Good Doctor (Japanese TV series)

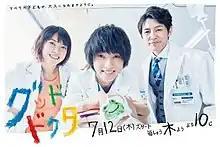

is a Japanese medical drama remake of the 2013 South Korean television series of the same name, about a person on the autism spectrum who becomes a pediatric surgeon. It aired on Thursdays at 22:00 (JST) from July 12 to September 13, 2018 on Fuji TV, and starred Kento Yamazaki, Juri Ueno, and Naohito Fujiki.